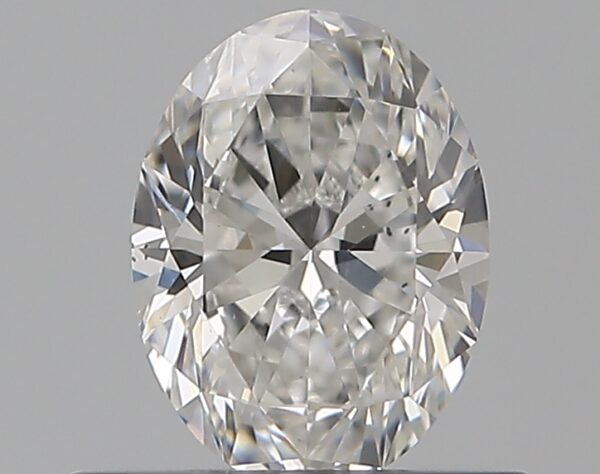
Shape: oval
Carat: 0.52
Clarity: VS2
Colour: E
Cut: EX
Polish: VG
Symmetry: VG
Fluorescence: N
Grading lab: GIA
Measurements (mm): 6.02 x 4.48 x 2.87